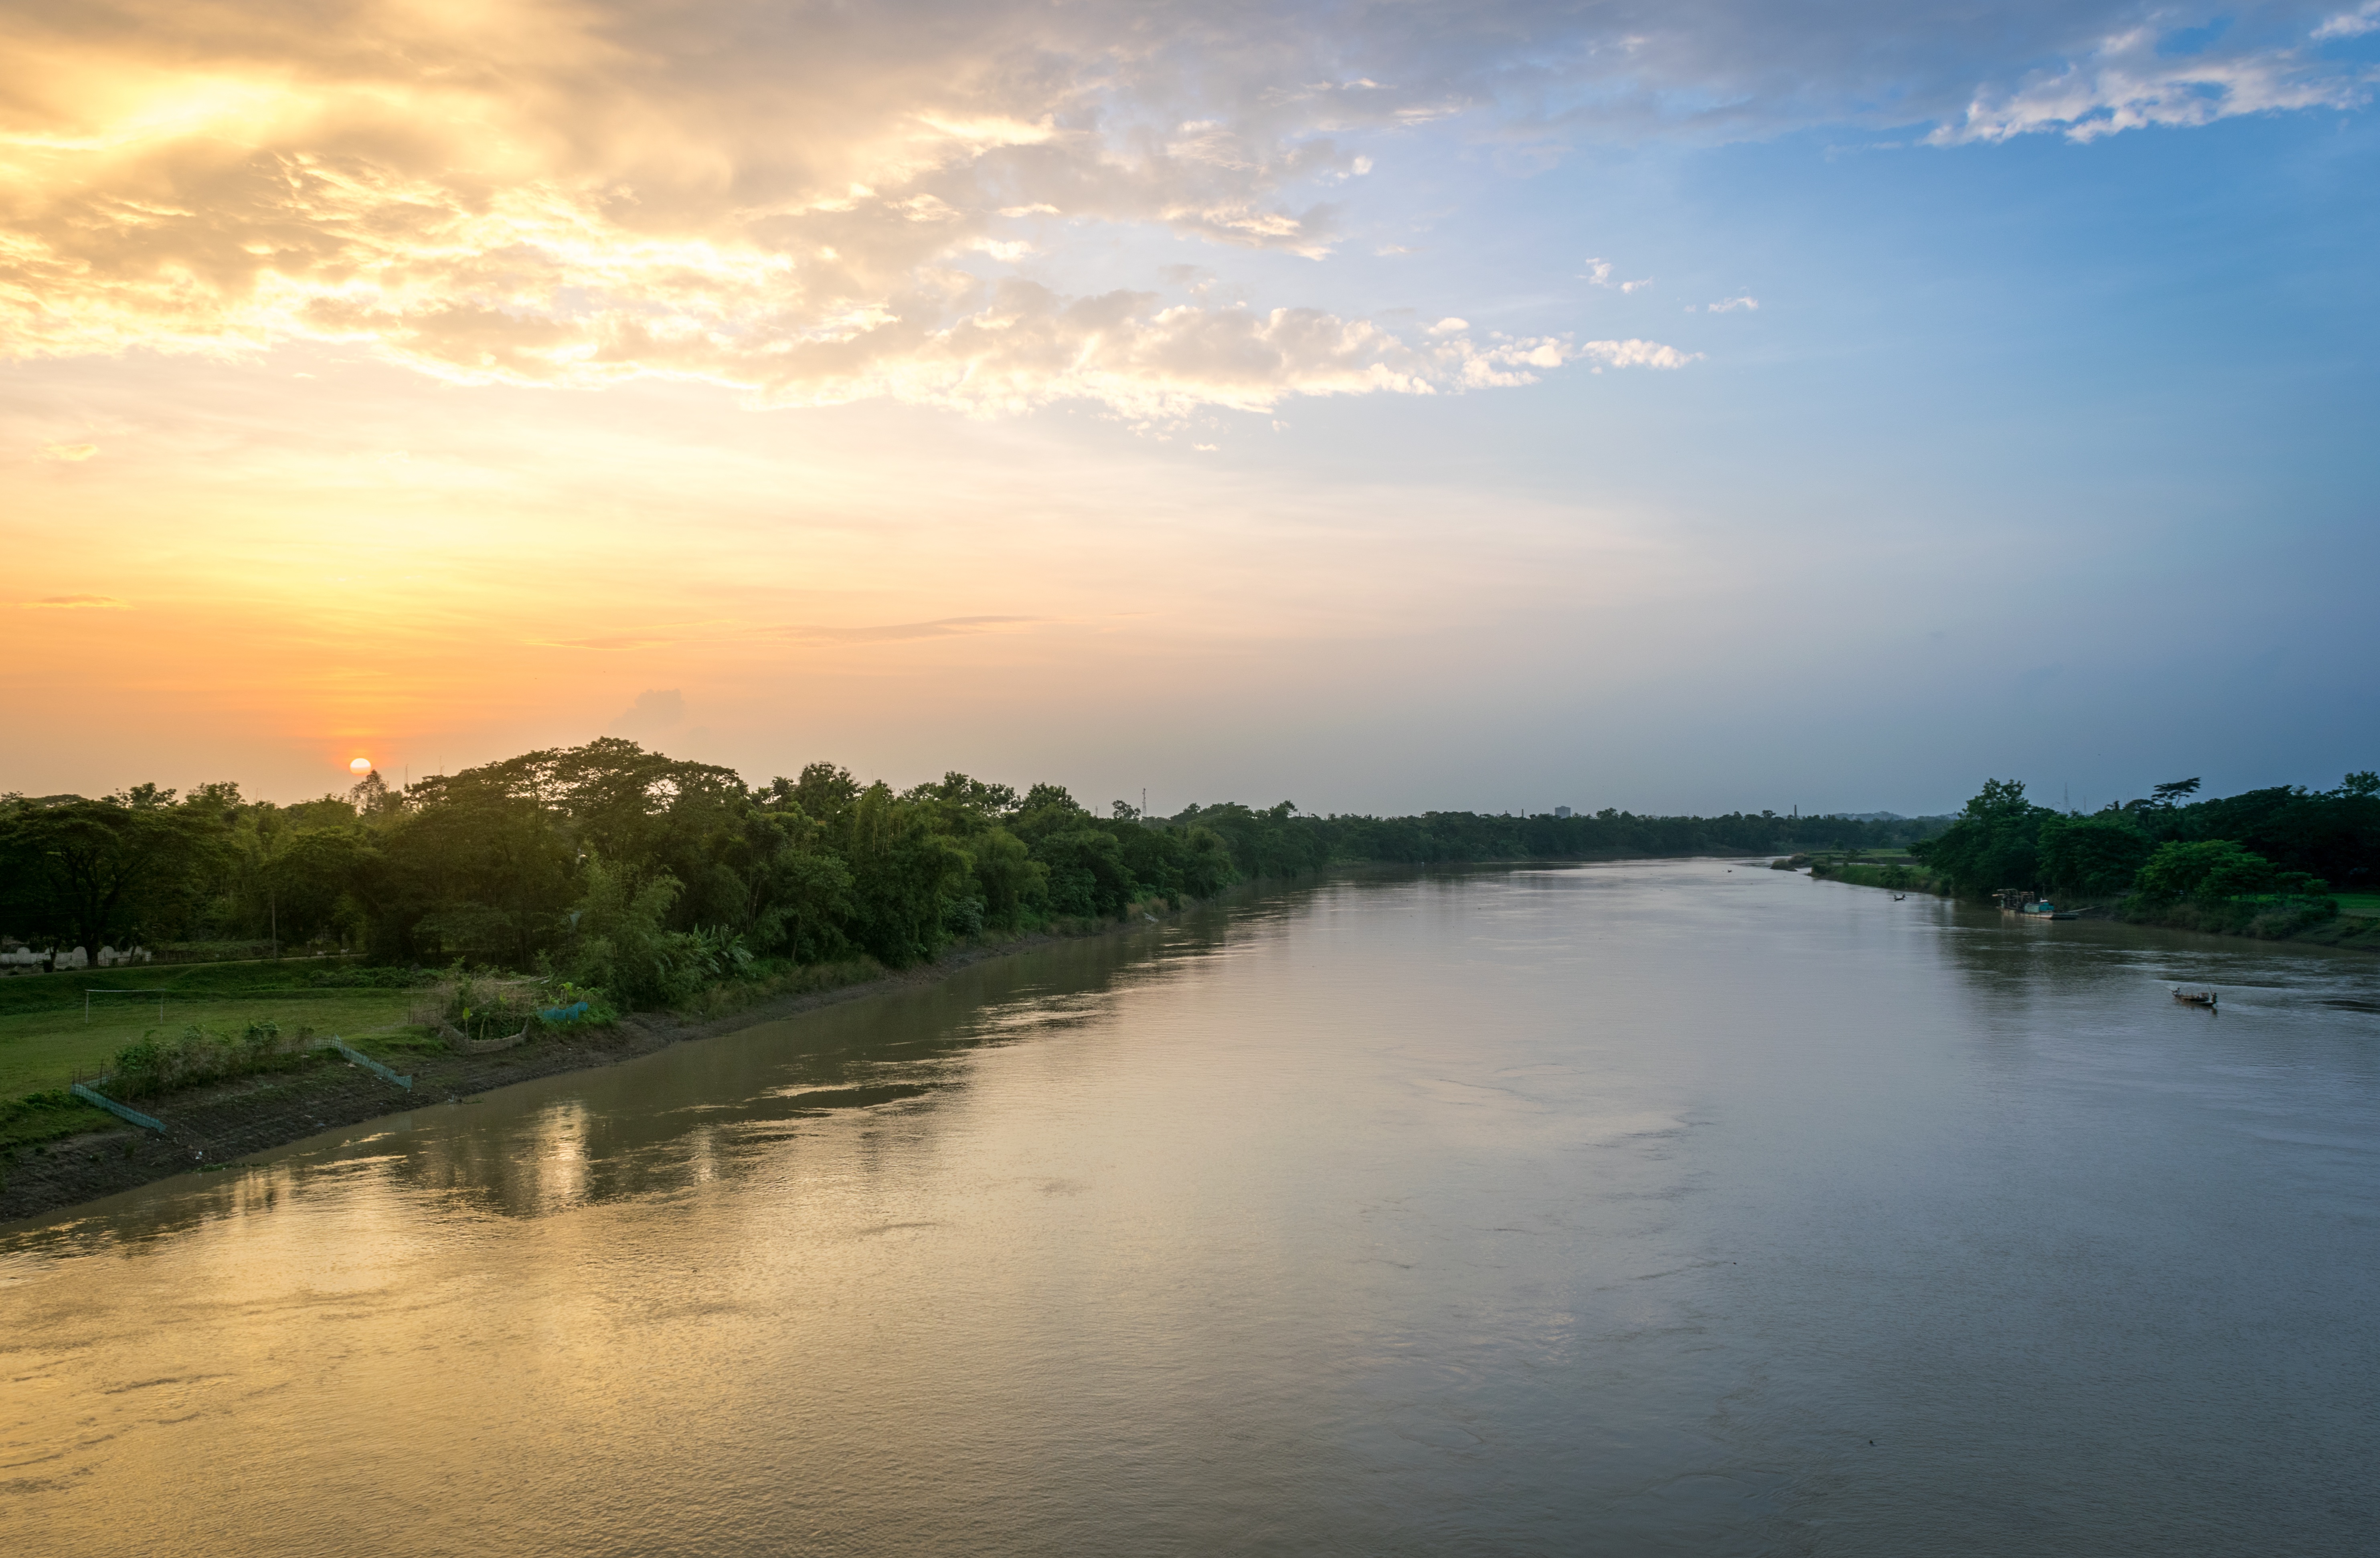
sea, nature, marsh, cloud, sunrise, sunset, sunlight, morning, lake, dawn, river, dusk, reflection, reservoir, waterway, wetland, atmospheric phenomenon